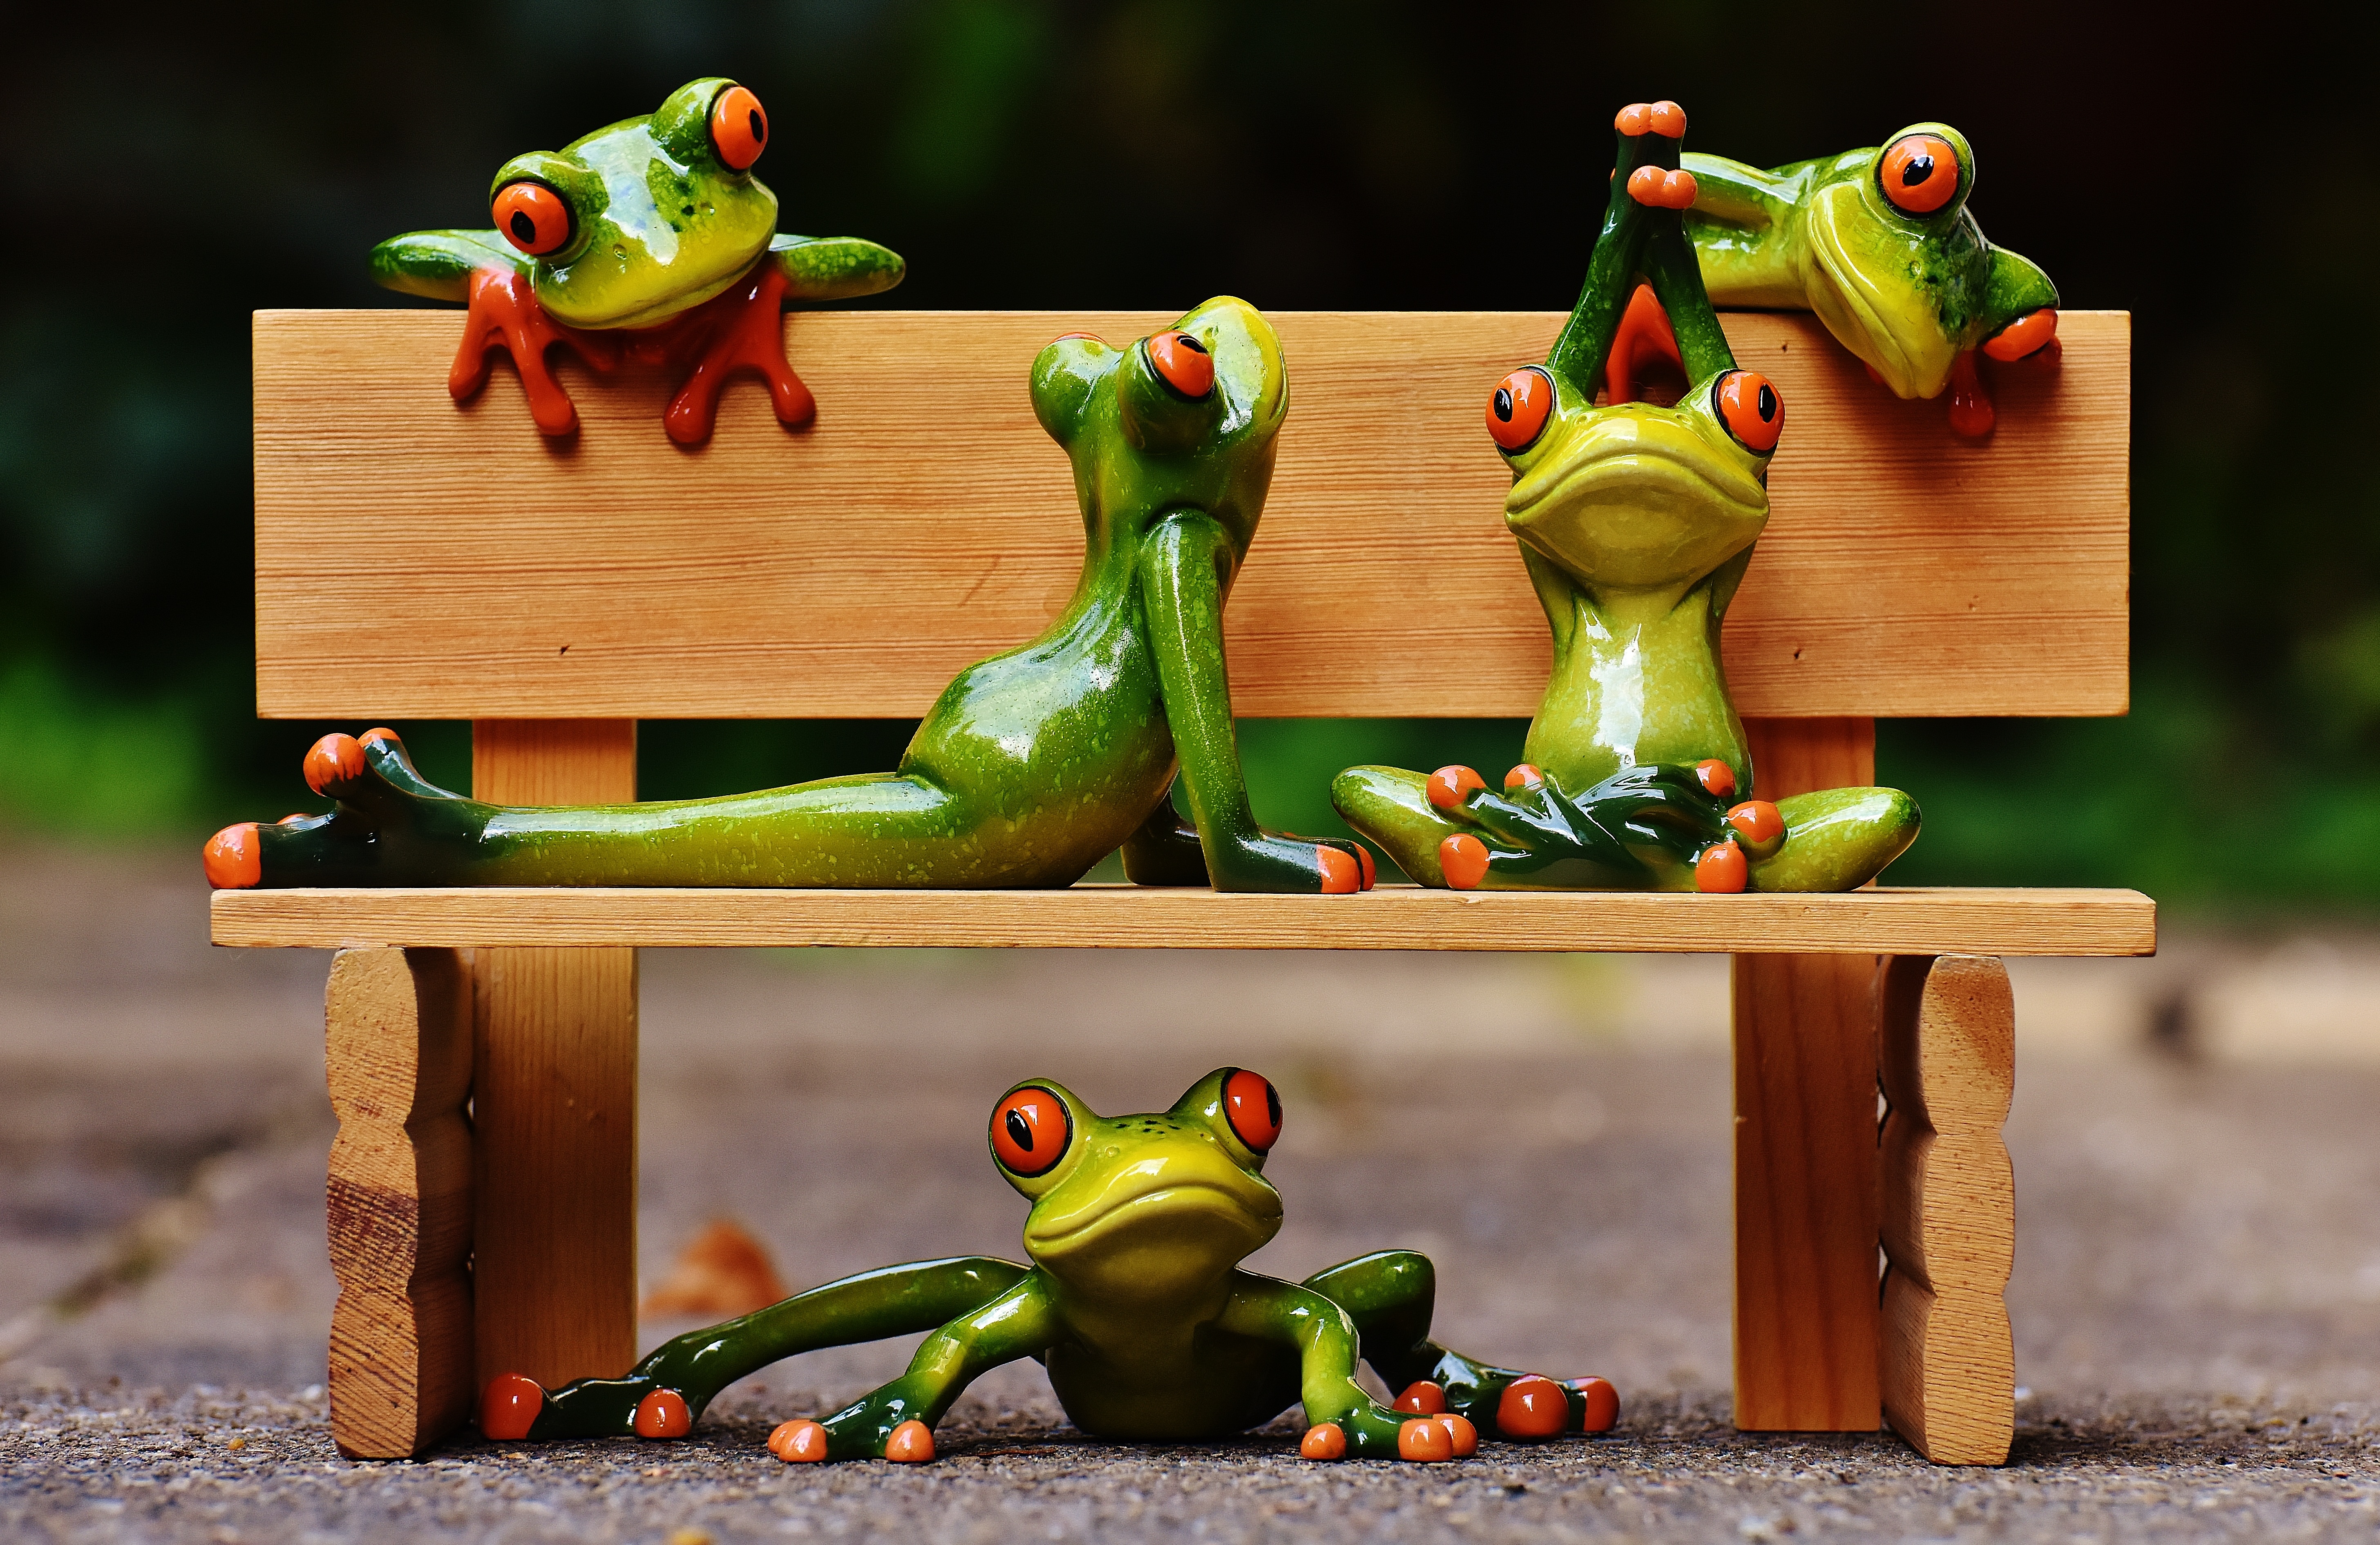
bench, play, sweet, animal, cute, green, rest, frog, amphibian, toy, fauna, fig, tree frog, bank, relaxation, yoga, funny, lying, animal world, relaxed, frogs